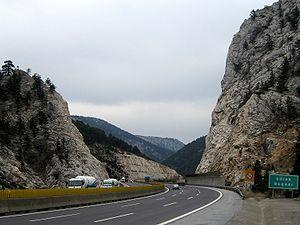
La bataille des Portes ciliciennes est une lourde défaite des forces arabes commandées par Abdallah-ibn-Rachid face aux forces byzantines de l'empereur Basile Iᵉʳ en 878.
Les Portes de Cilicie ou Portes ciliciennes, en turc Gülek Boğazı, littéralement « passage de Gülek », forment le principal passage à travers les monts Taurus, reliant les basses plaines de Cilicie et la côte méditerranéenne au haut plateau d'Anatolie. Elles débouchent à 44 kilomètres au nord de Tarse.